Duchess Anna of Prussia

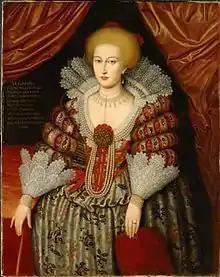
Maria Eleonora of Brandenburg

In 1616 Gustavus Adolphus of Sweden was looking for a Protestant bride, and he was very interested in Anna's daughter, the 17-year-old Maria Eleonora. John Sigismund was favorably inclined towards the Swedish king, but he was in very ill health after suffering apoplectic stroke in the autumn of 1617. Anna initially showed a strong dislike for her daughter's suitor, this had less to do with the young king himself and more with her looking after the interests of her family. Particularly in her role as heiress of the Prussian lands. because Prussia was a Polish fief and the Polish King Sigismund III Vasa still resented his loss of Sweden to Gustavus Adolphus' father Charles IX. By her daughter's potential marriage to the Polish king's old enemy, it might turn out that Sigismund would deny for her son to succeed.